Fergus of Galloway

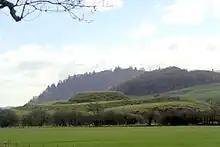
The remains of Motte of Urr, the earthen remains of a twelfth-century motte-and-bailey castle. The motte may have been the site of a castle of Walter de Berkeley, Chamberlain of Scotland, an Anglo-Norman settled in Galloway by Uhtred in the 1160s.

In about 1128, the Diocese of Whithorn was revived after three centuries had passed since the consecration of the last diocesan bishop. The revival itself is revealed by a papal mandate dated December 1128, and the record of the oath of the bishop-elect, Gilla Aldan, to Thurstan, Archbishop of York between about 1128 and 1140. It is uncertain who was the driving force behind the revival. David's known ecclesiastical activities could suggest that he was responsible. On the other hand, the extent of David's authority in Galloway is questionable. As for Fergus himself, there is no conclusive proof that he controlled the lordship at this point in time, or that he himself established the see.